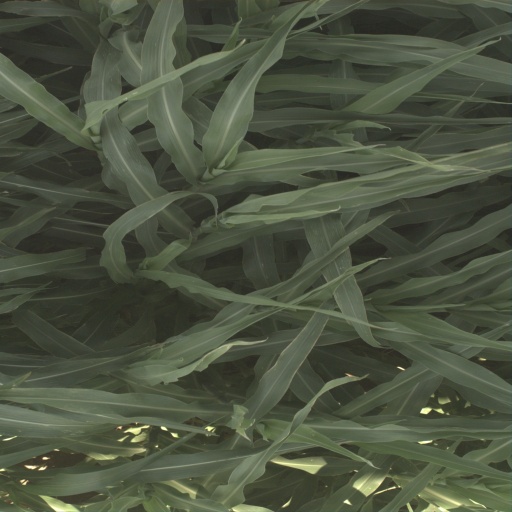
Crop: sorghum